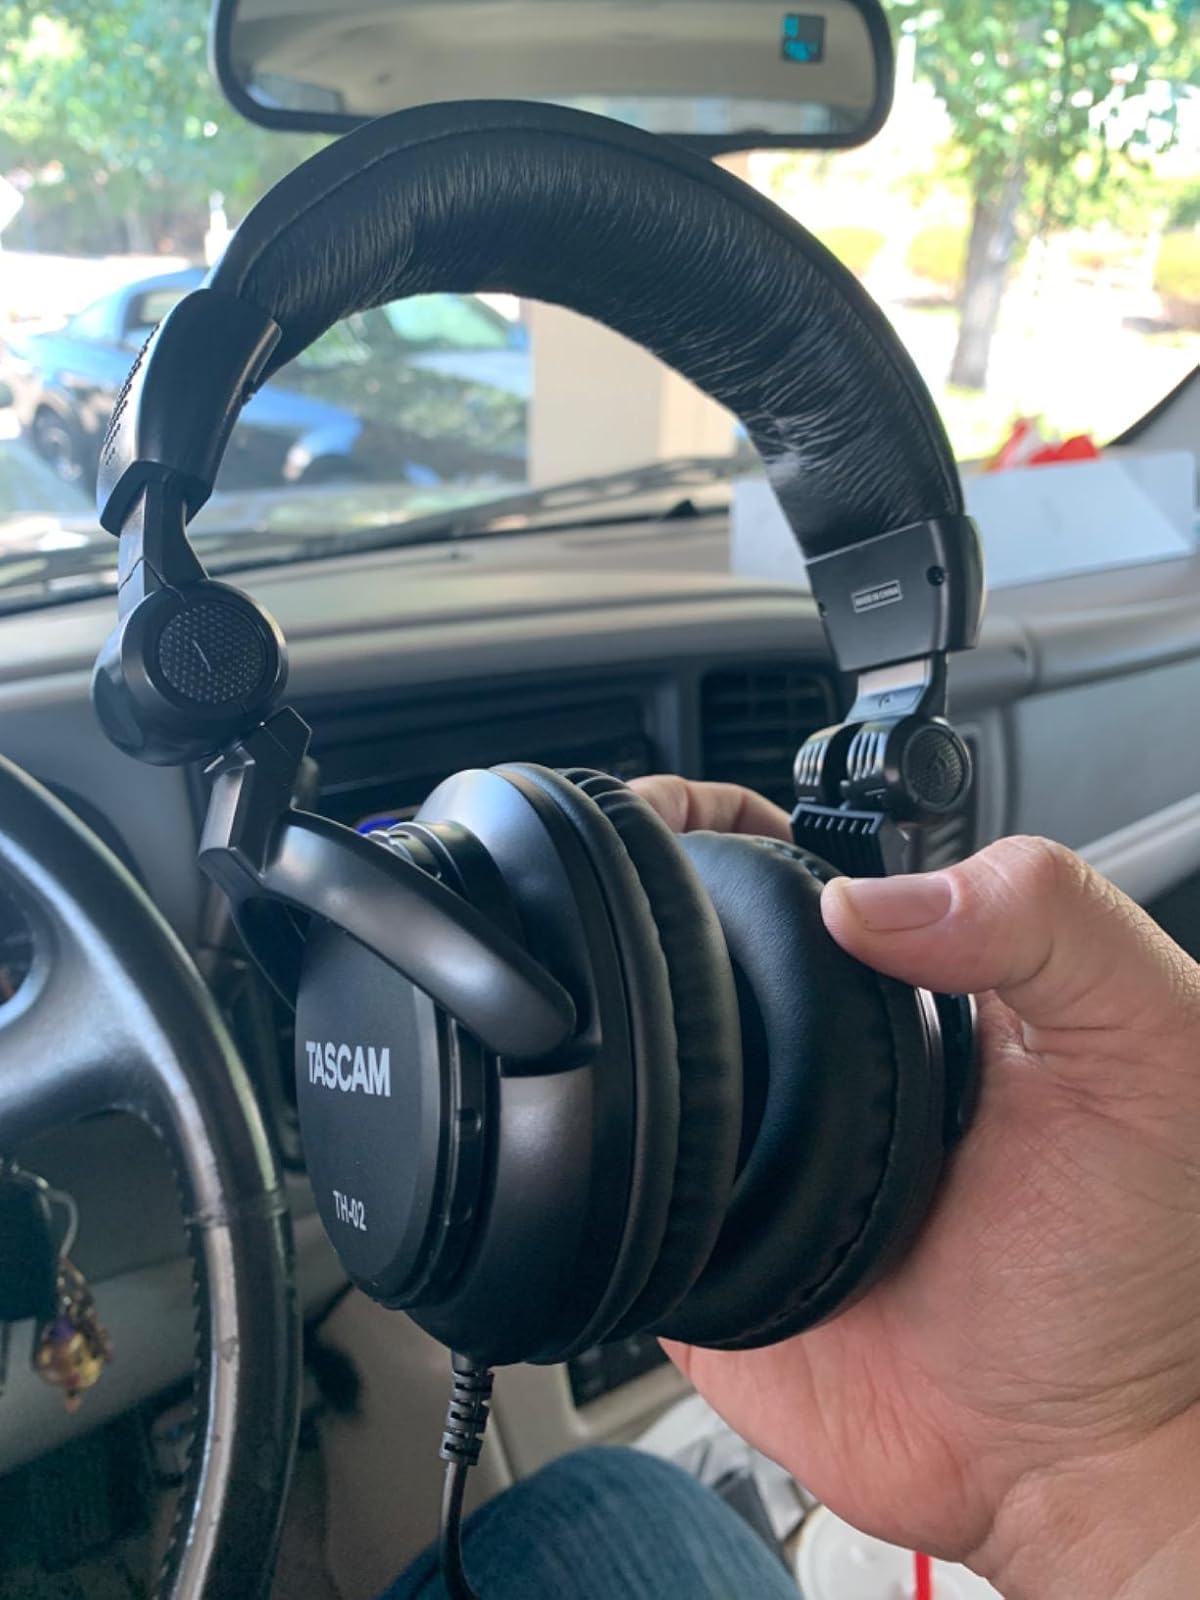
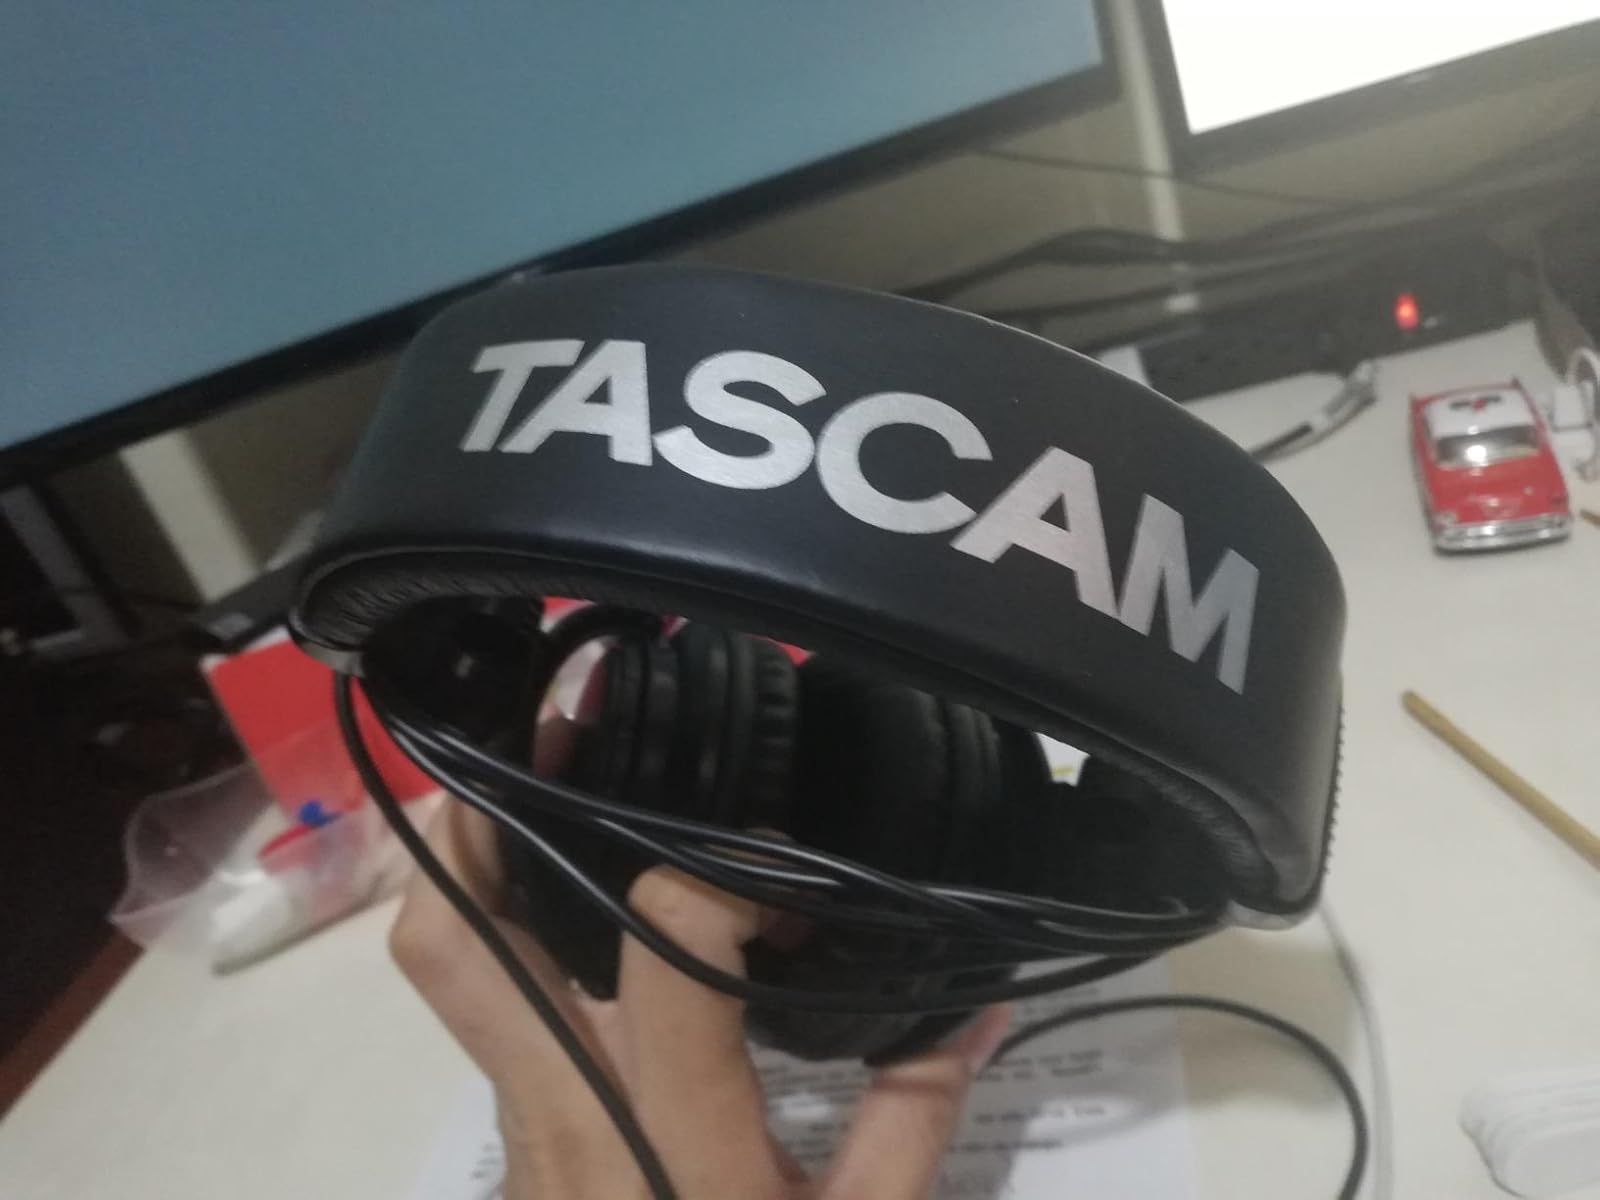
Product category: headphones
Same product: yes